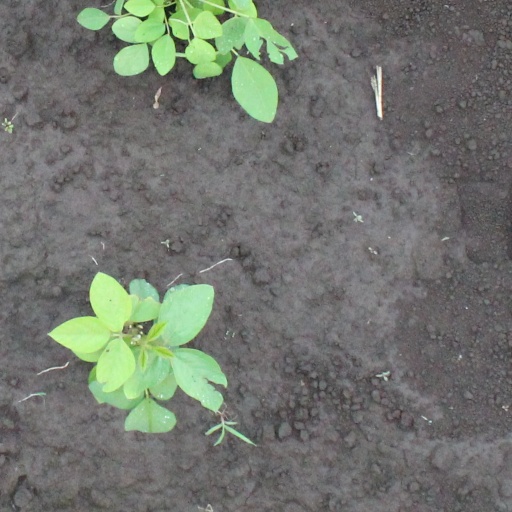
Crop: soybean